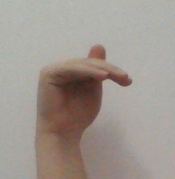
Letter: khaa